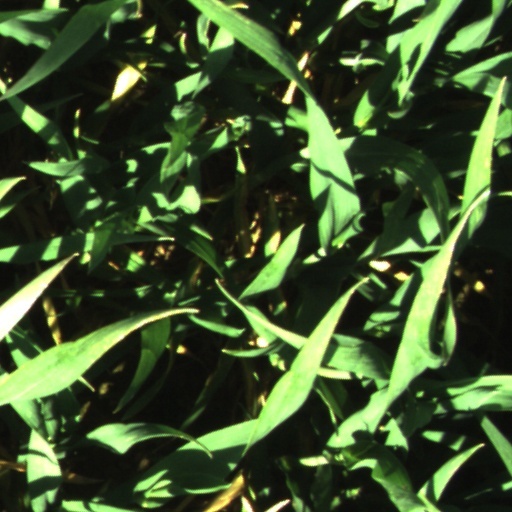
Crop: wheat